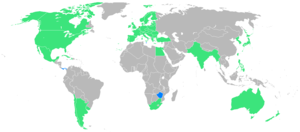
Les Jeux olympiques d'été de 1928, Jeux de la IXᵉ olympiade de l'ère moderne, ont été célébrés à Amsterdam, aux Pays-Bas du 17 mai au 12 août 1928. Après deux échecs successifs, la métropole néerlandaise fut désignée par le Comité international olympique le 2 juin 1921 à Lausanne au détriment de la ville de Los Angeles qui reçut néanmoins l’assurance d’accueillir les Jeux de 1932. La reine Wilhelmine des Pays-Bas mit un veto à l’organisation de cet évènement par son pays, considérant les Jeux olympiques comme une « manifestation païenne ».